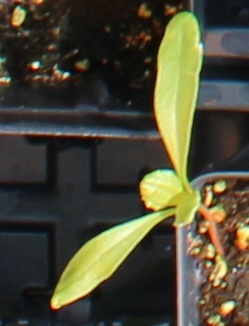
Label: Sugar beet